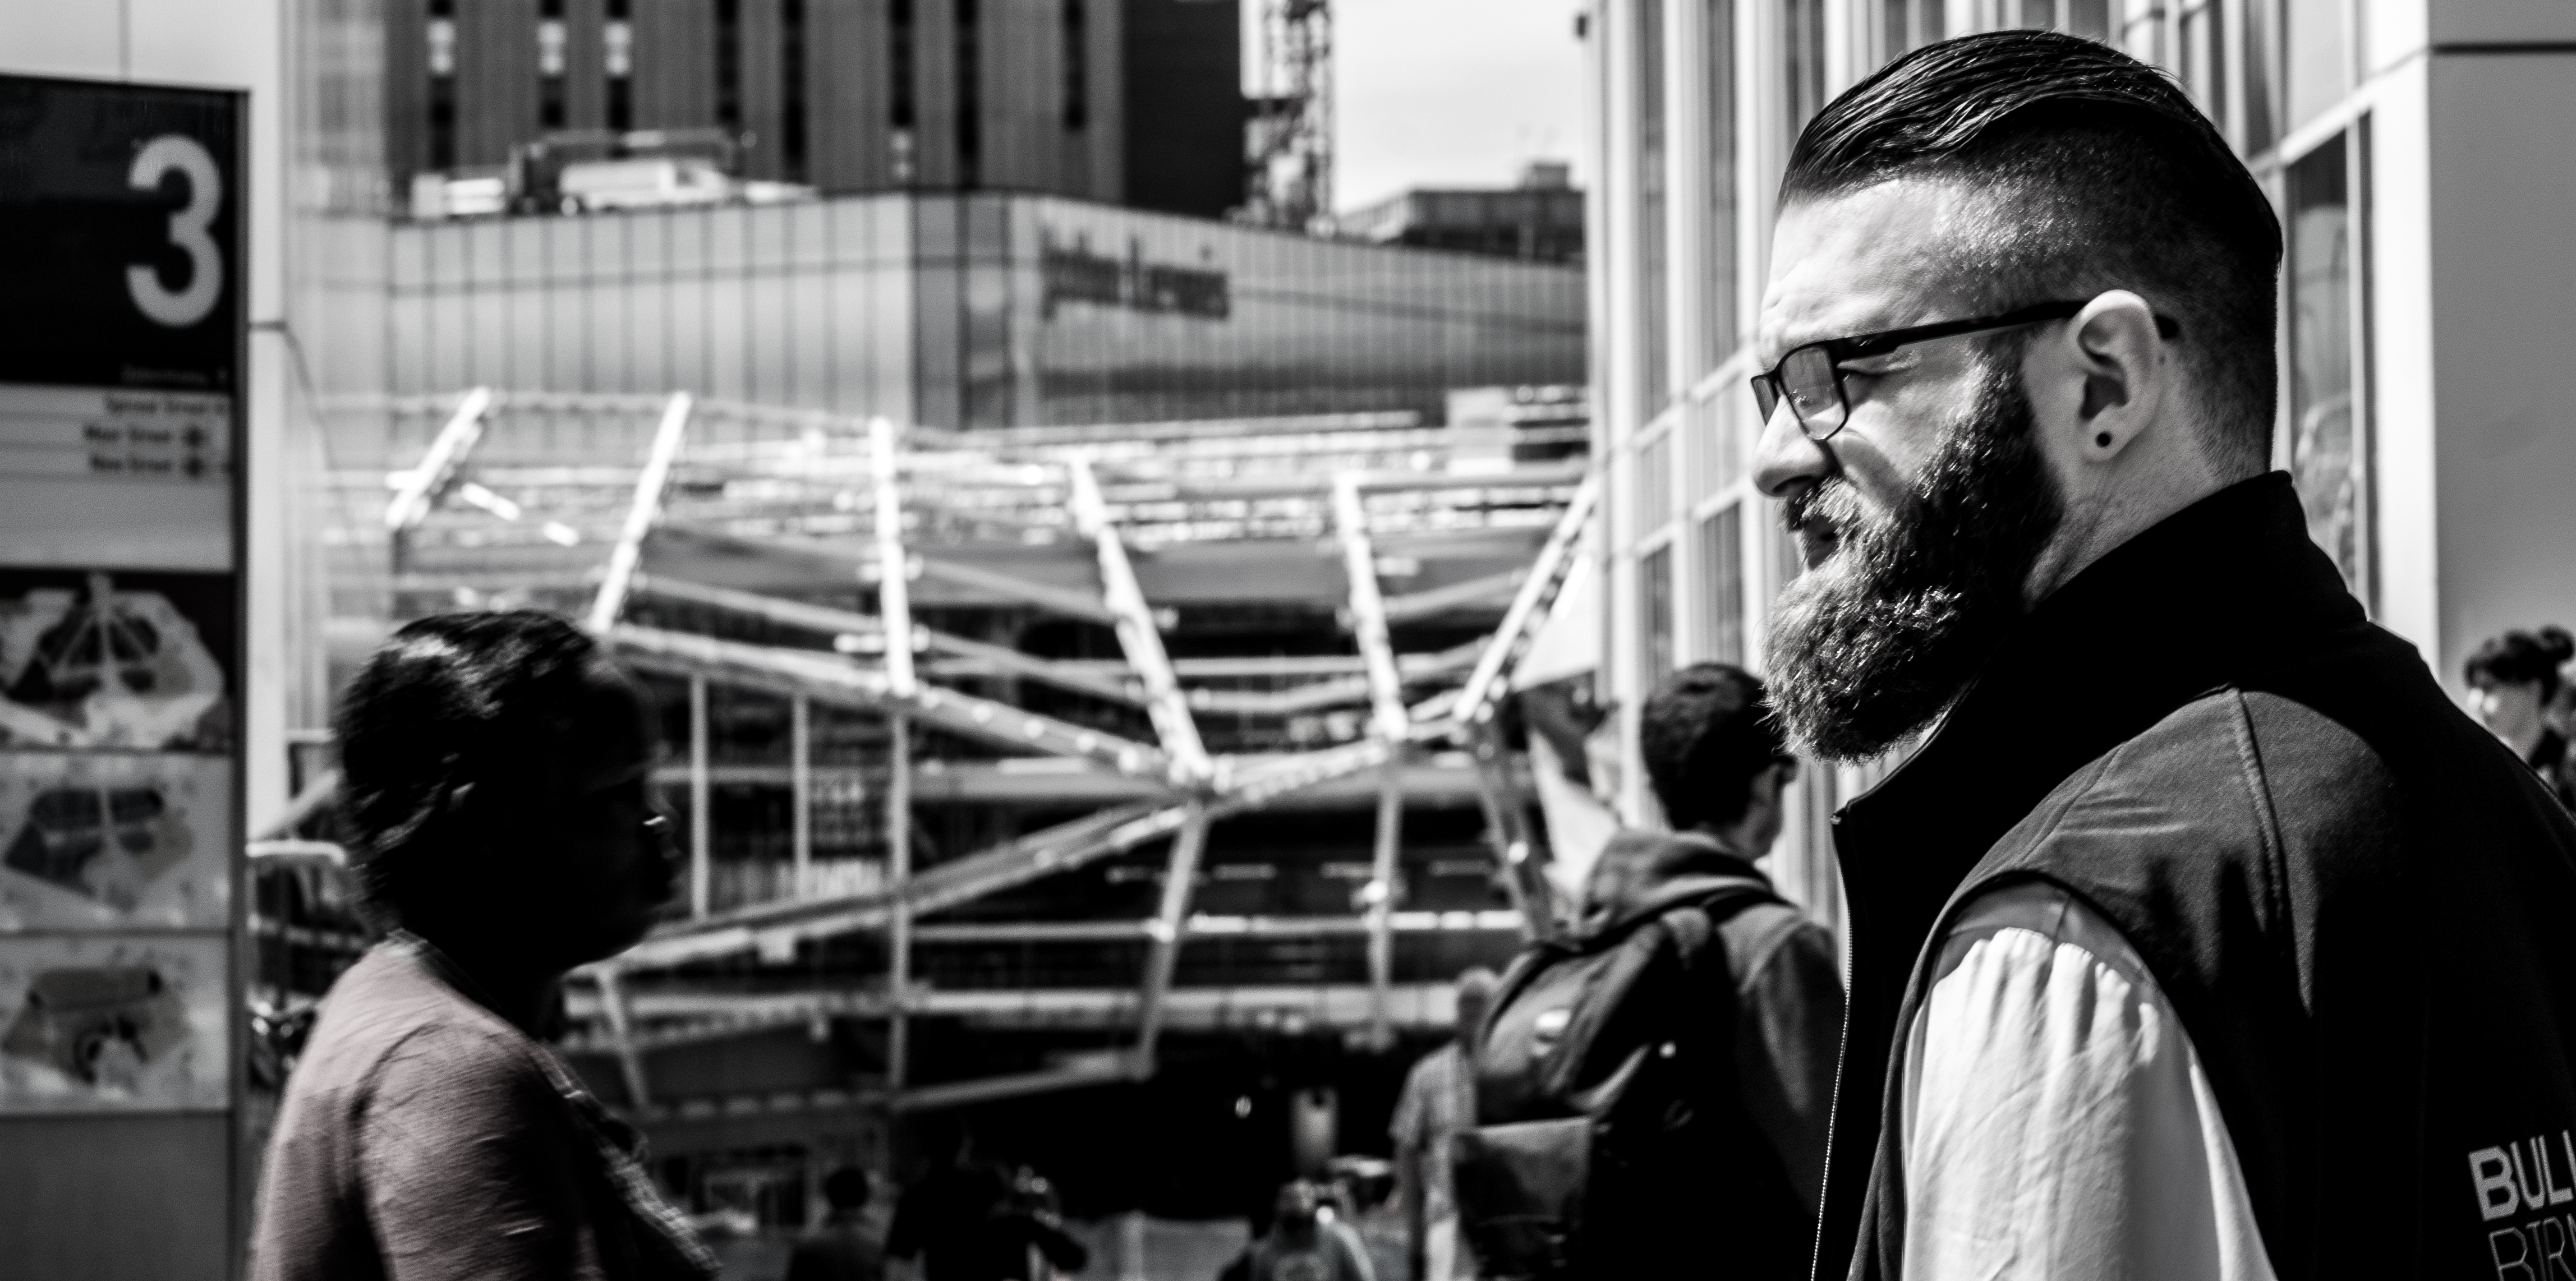
man, person, black and white, people, road, white, street, photography, city, crowd, male, shop, shopping, black, ear, monochrome, beard, earring, bw, shops, glasses, noir, blanc, scene, mall, centre, john, reportage, bn, lewis, stud, monochrome photography, film noir